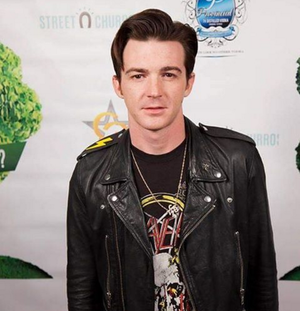
Jared Drake Bell né le 27 juin 1986 à Santa Ana mieux connu sous le nom de Drake Bell, est un comédien, musicien, producteur de disques et réalisateur américain.